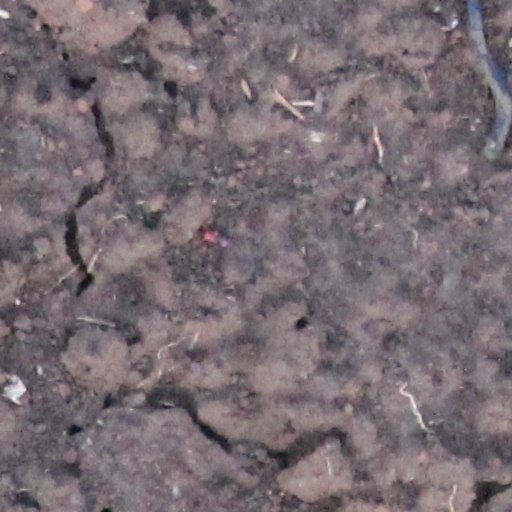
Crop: wheat